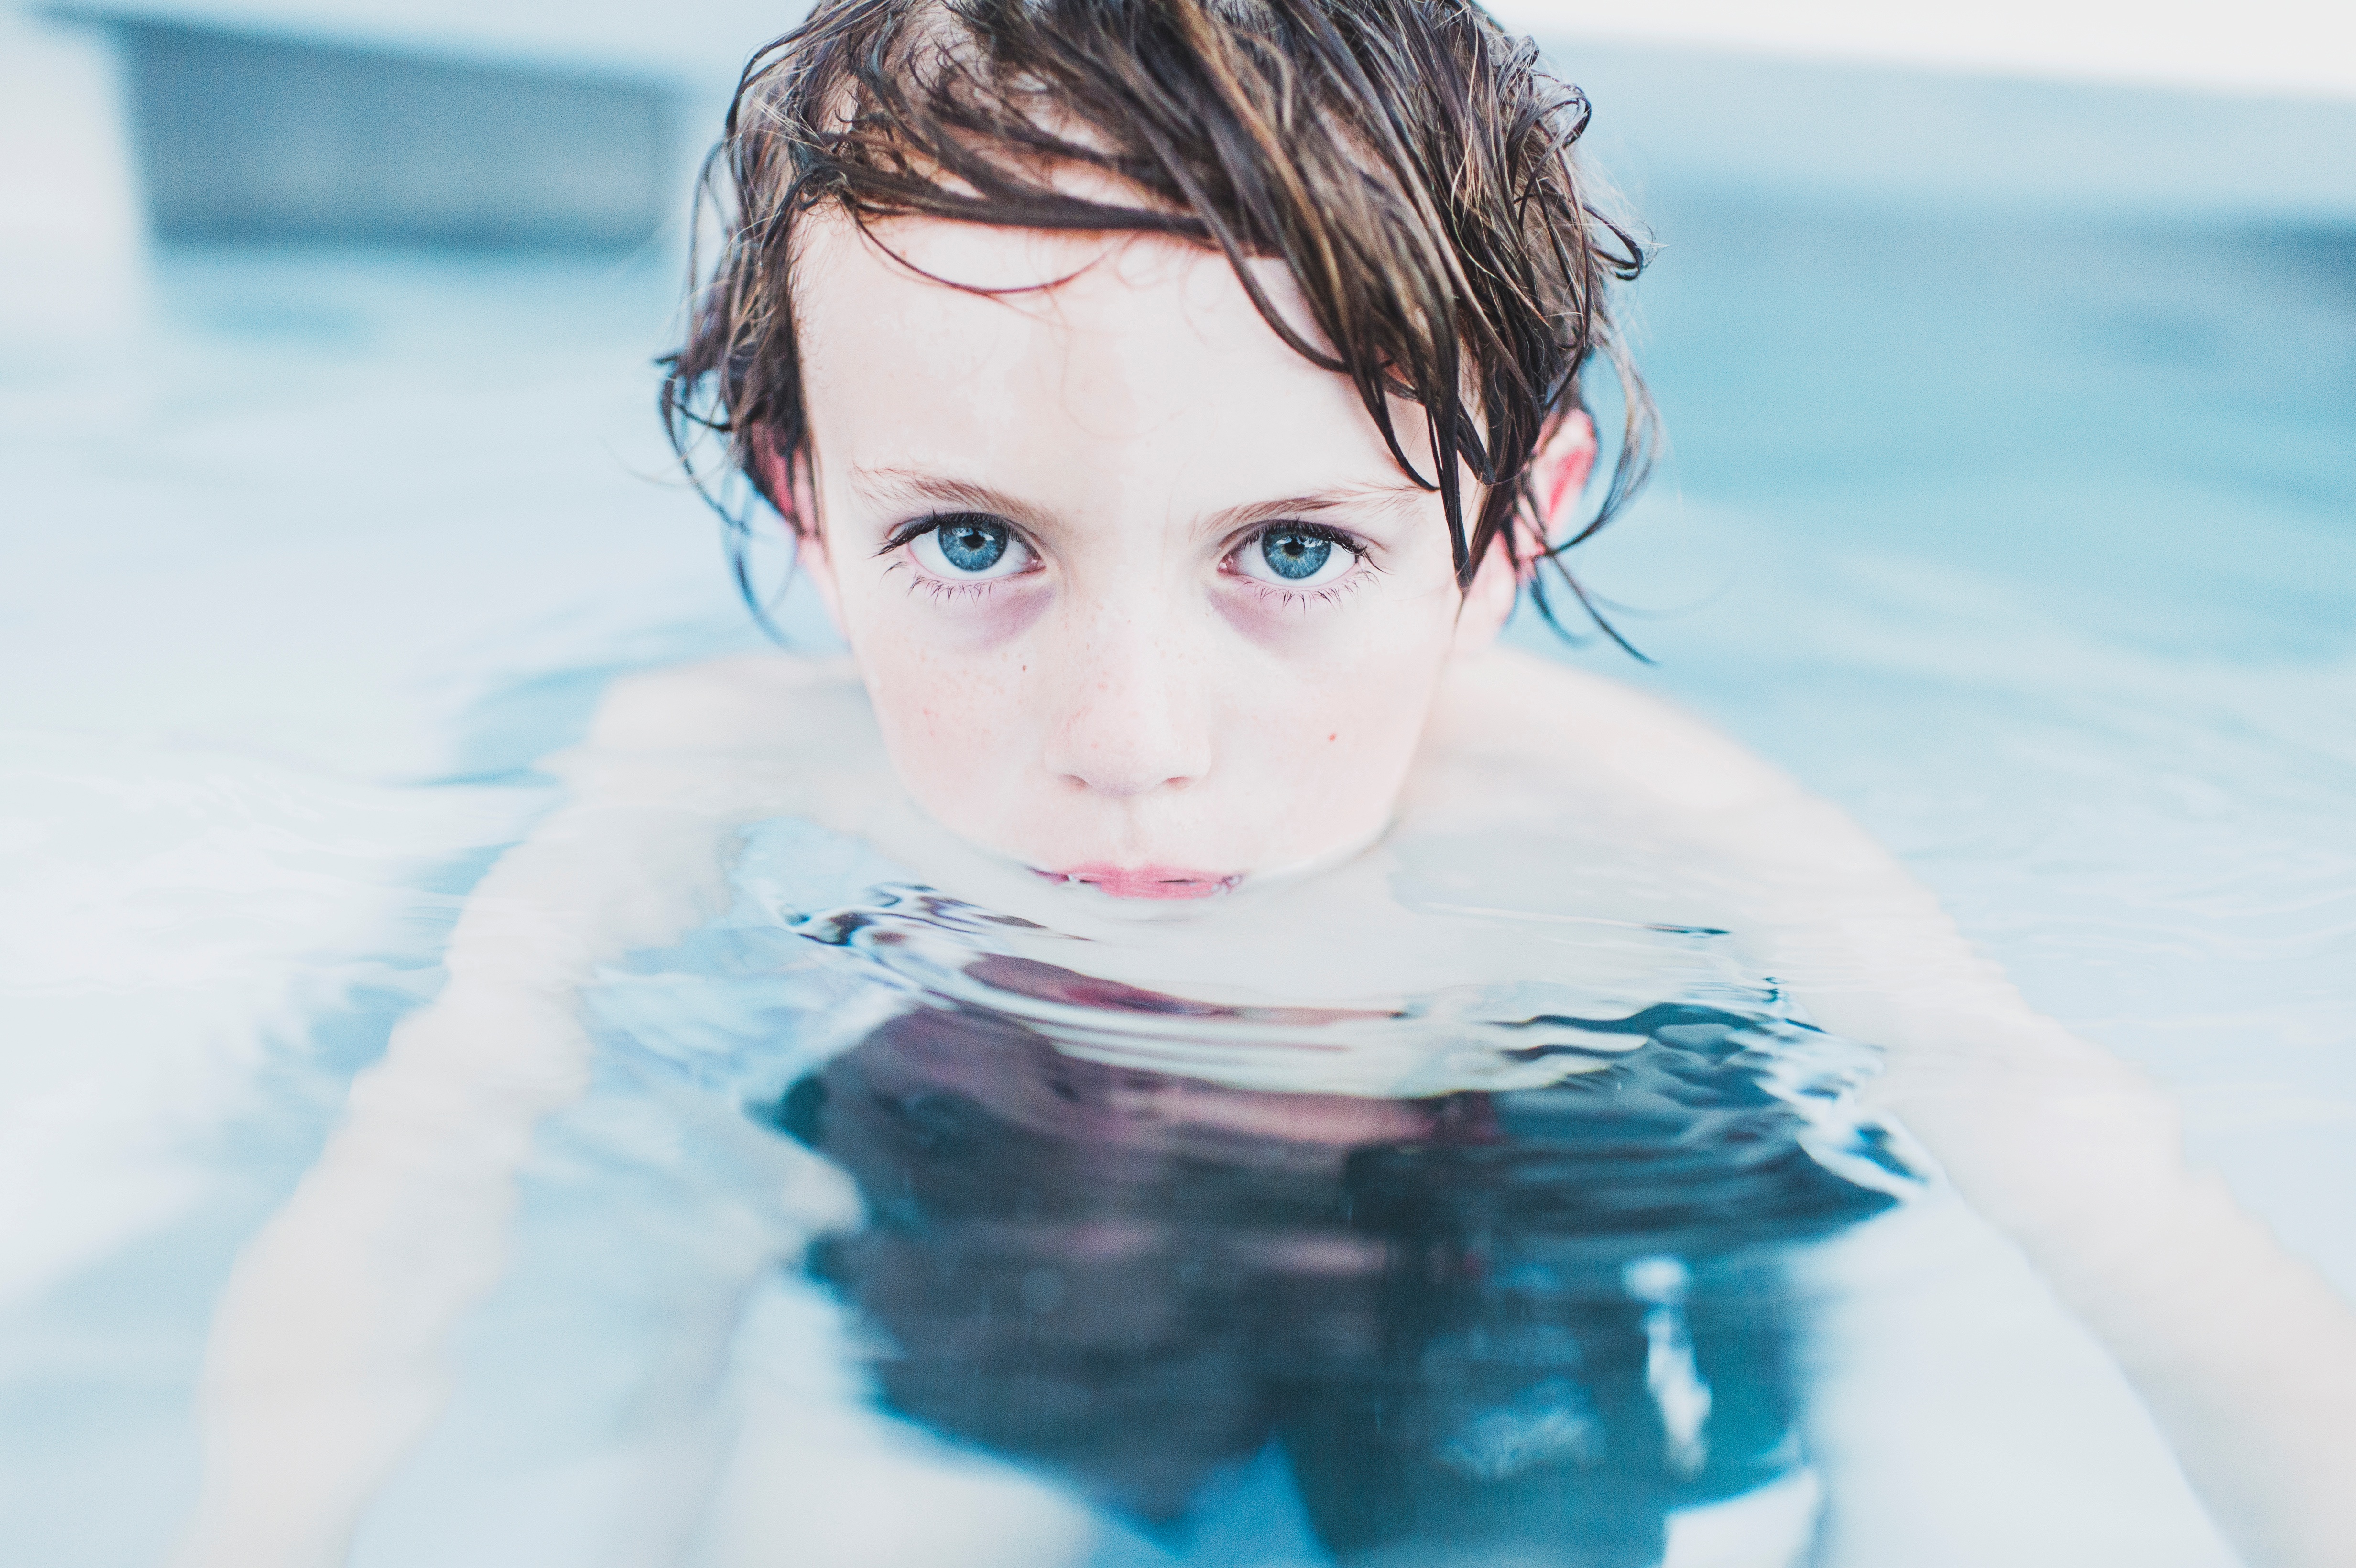
person, girl, woman, hair, photography, boy, kid, pool, swim, portrait, model, spring, child, fashion, blue, clothing, lady, season, close up, dress, eye, photograph, skin, beauty, anime, emotion, photo shoot, sense, portrait photography